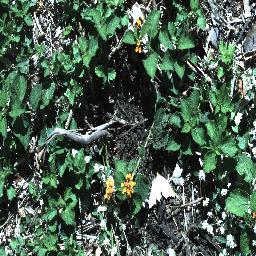
Label: lantana